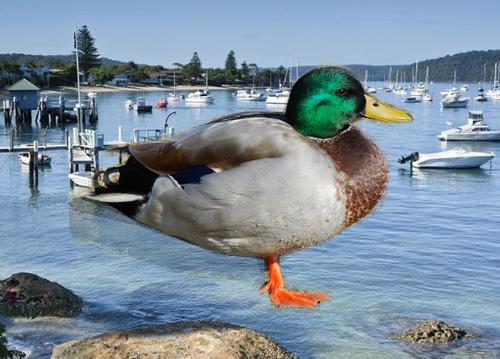
Bird species: Mallard
Bird type: waterbird
Background: water